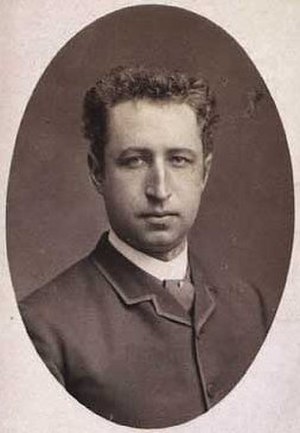
Karl Mantzius
Karl Mantzius var en dansk skuespiller, teaterdirektør og forfatter.